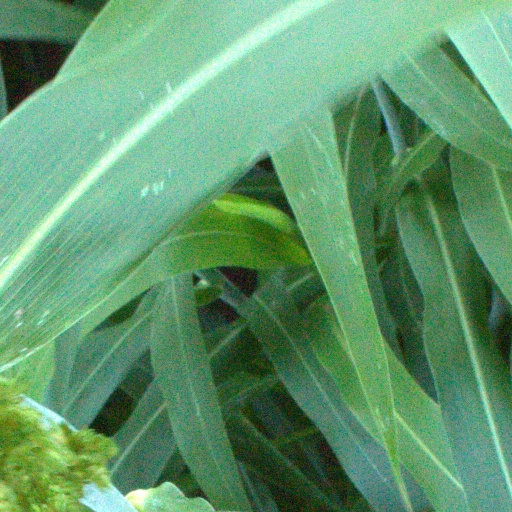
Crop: sorghum